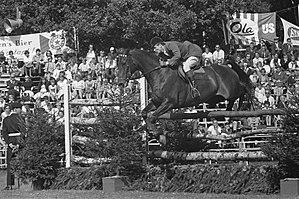
Hermann Schridde est un cavalier de saut d’obstacles allemand.